One (Canadian TV channel)

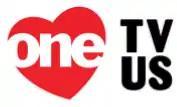
ONETV US logo

In the spring of 2021, ONE TV launched as a fitness channel in the United States as ONE TV US on the online streaming service, Distro TV, marking the first time it has launched in a country other than Canada.